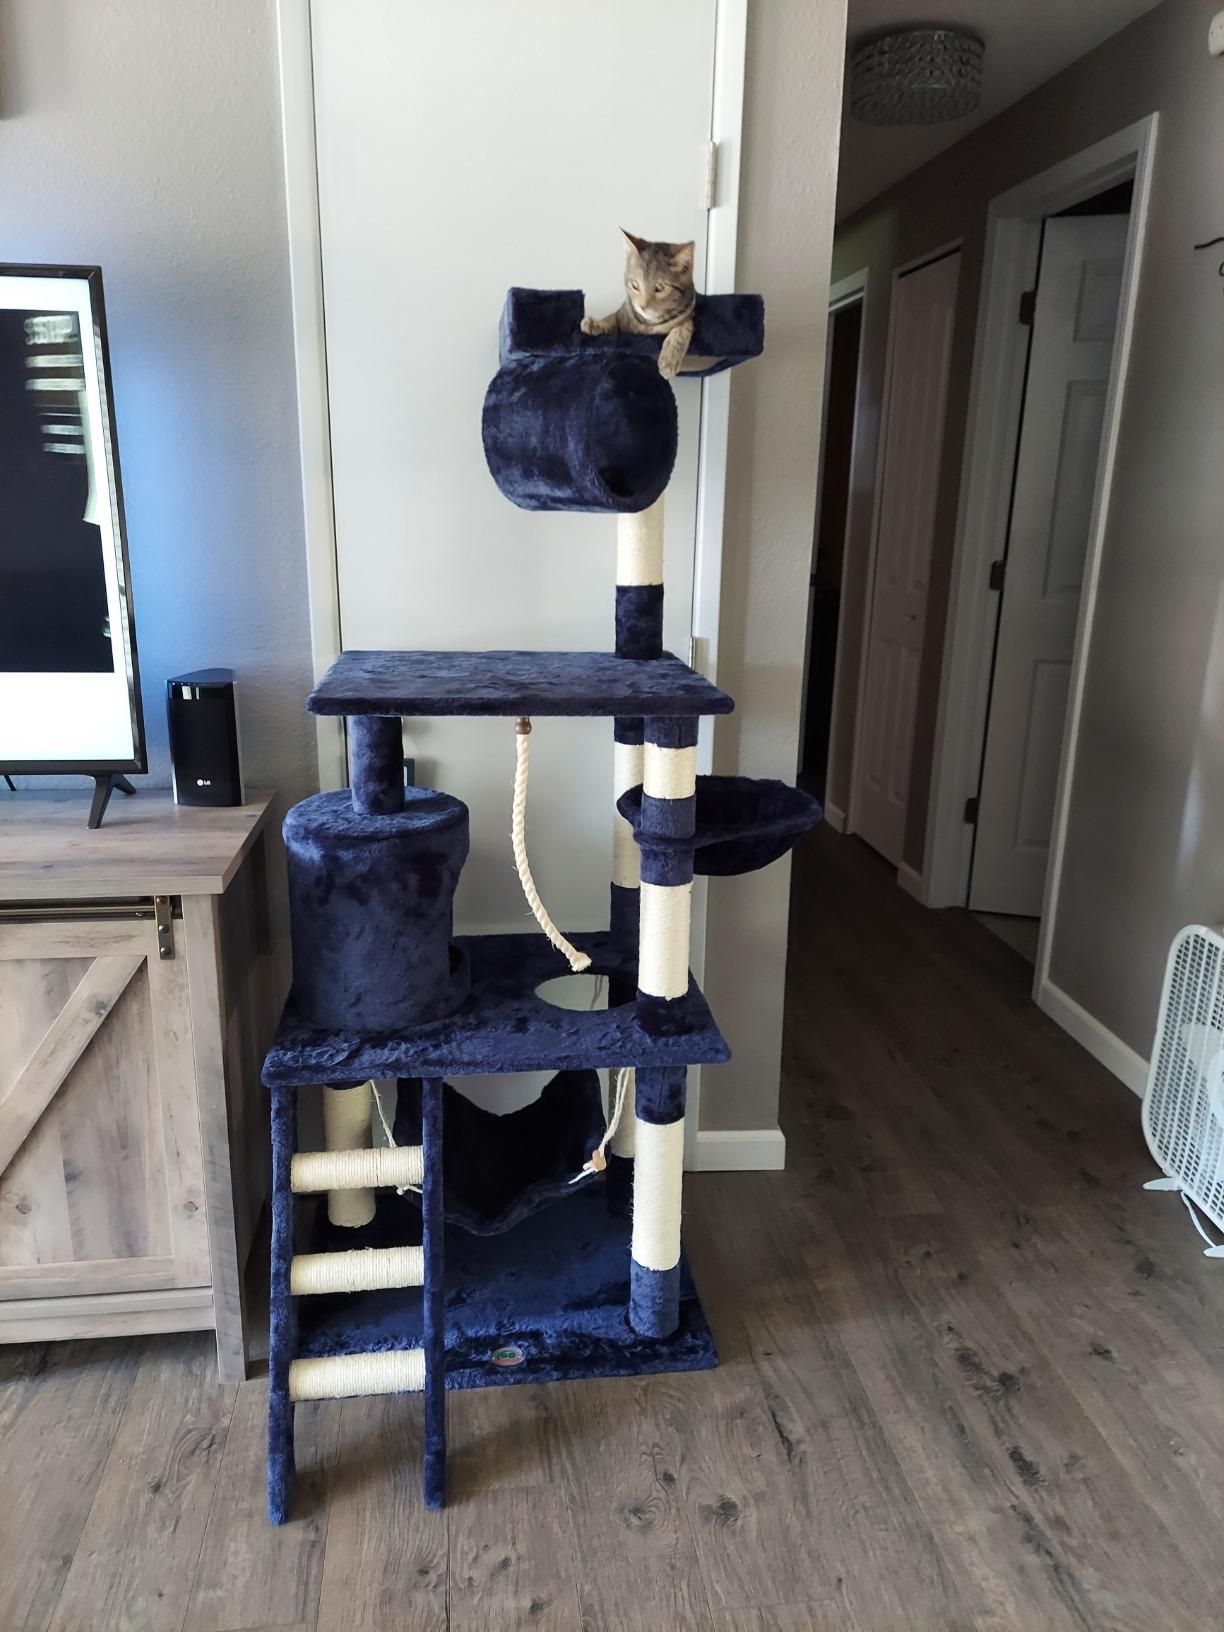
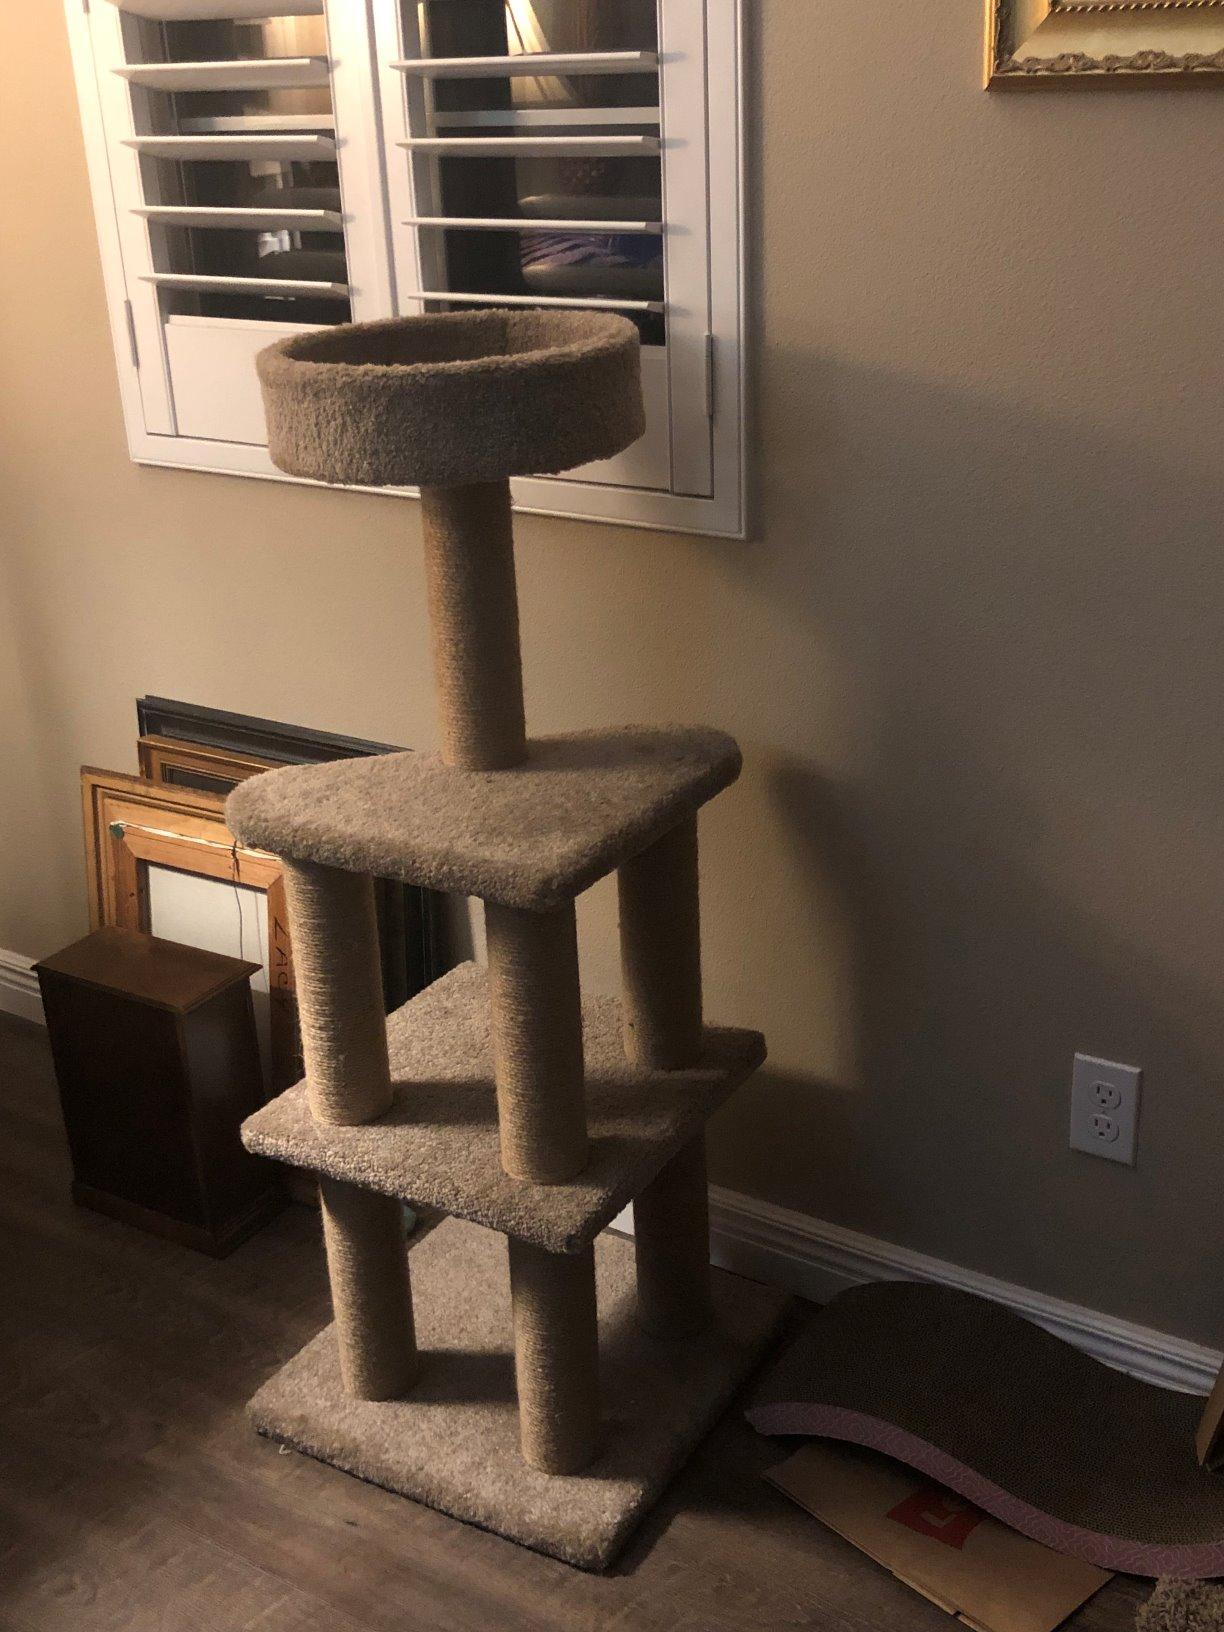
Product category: items_cat tree
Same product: no